St Chrysostom's Church, Victoria Park

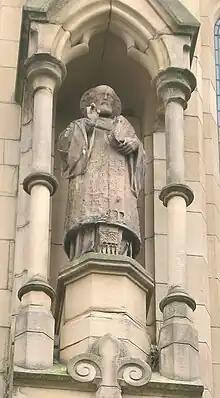
Statue of St Chrysostom at the Church

The church, in the early English style, was built to the design of George Tunstal Redmayne between 1874 and 1876 at a cost of £13,000. It was consecrated by the Bishop of Manchester, Bishop James Fraser on 13 October 1877.